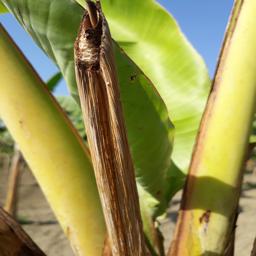
Label: PANAMA DISEASE